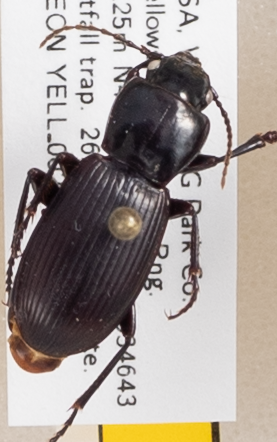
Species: Pterostichus protractus
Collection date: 2019-06-26
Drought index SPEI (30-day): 0.156
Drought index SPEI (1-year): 0.072
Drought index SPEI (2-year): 1.22